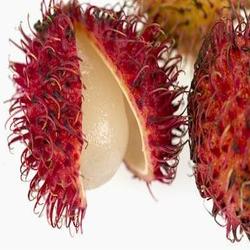
Label: Rambutan